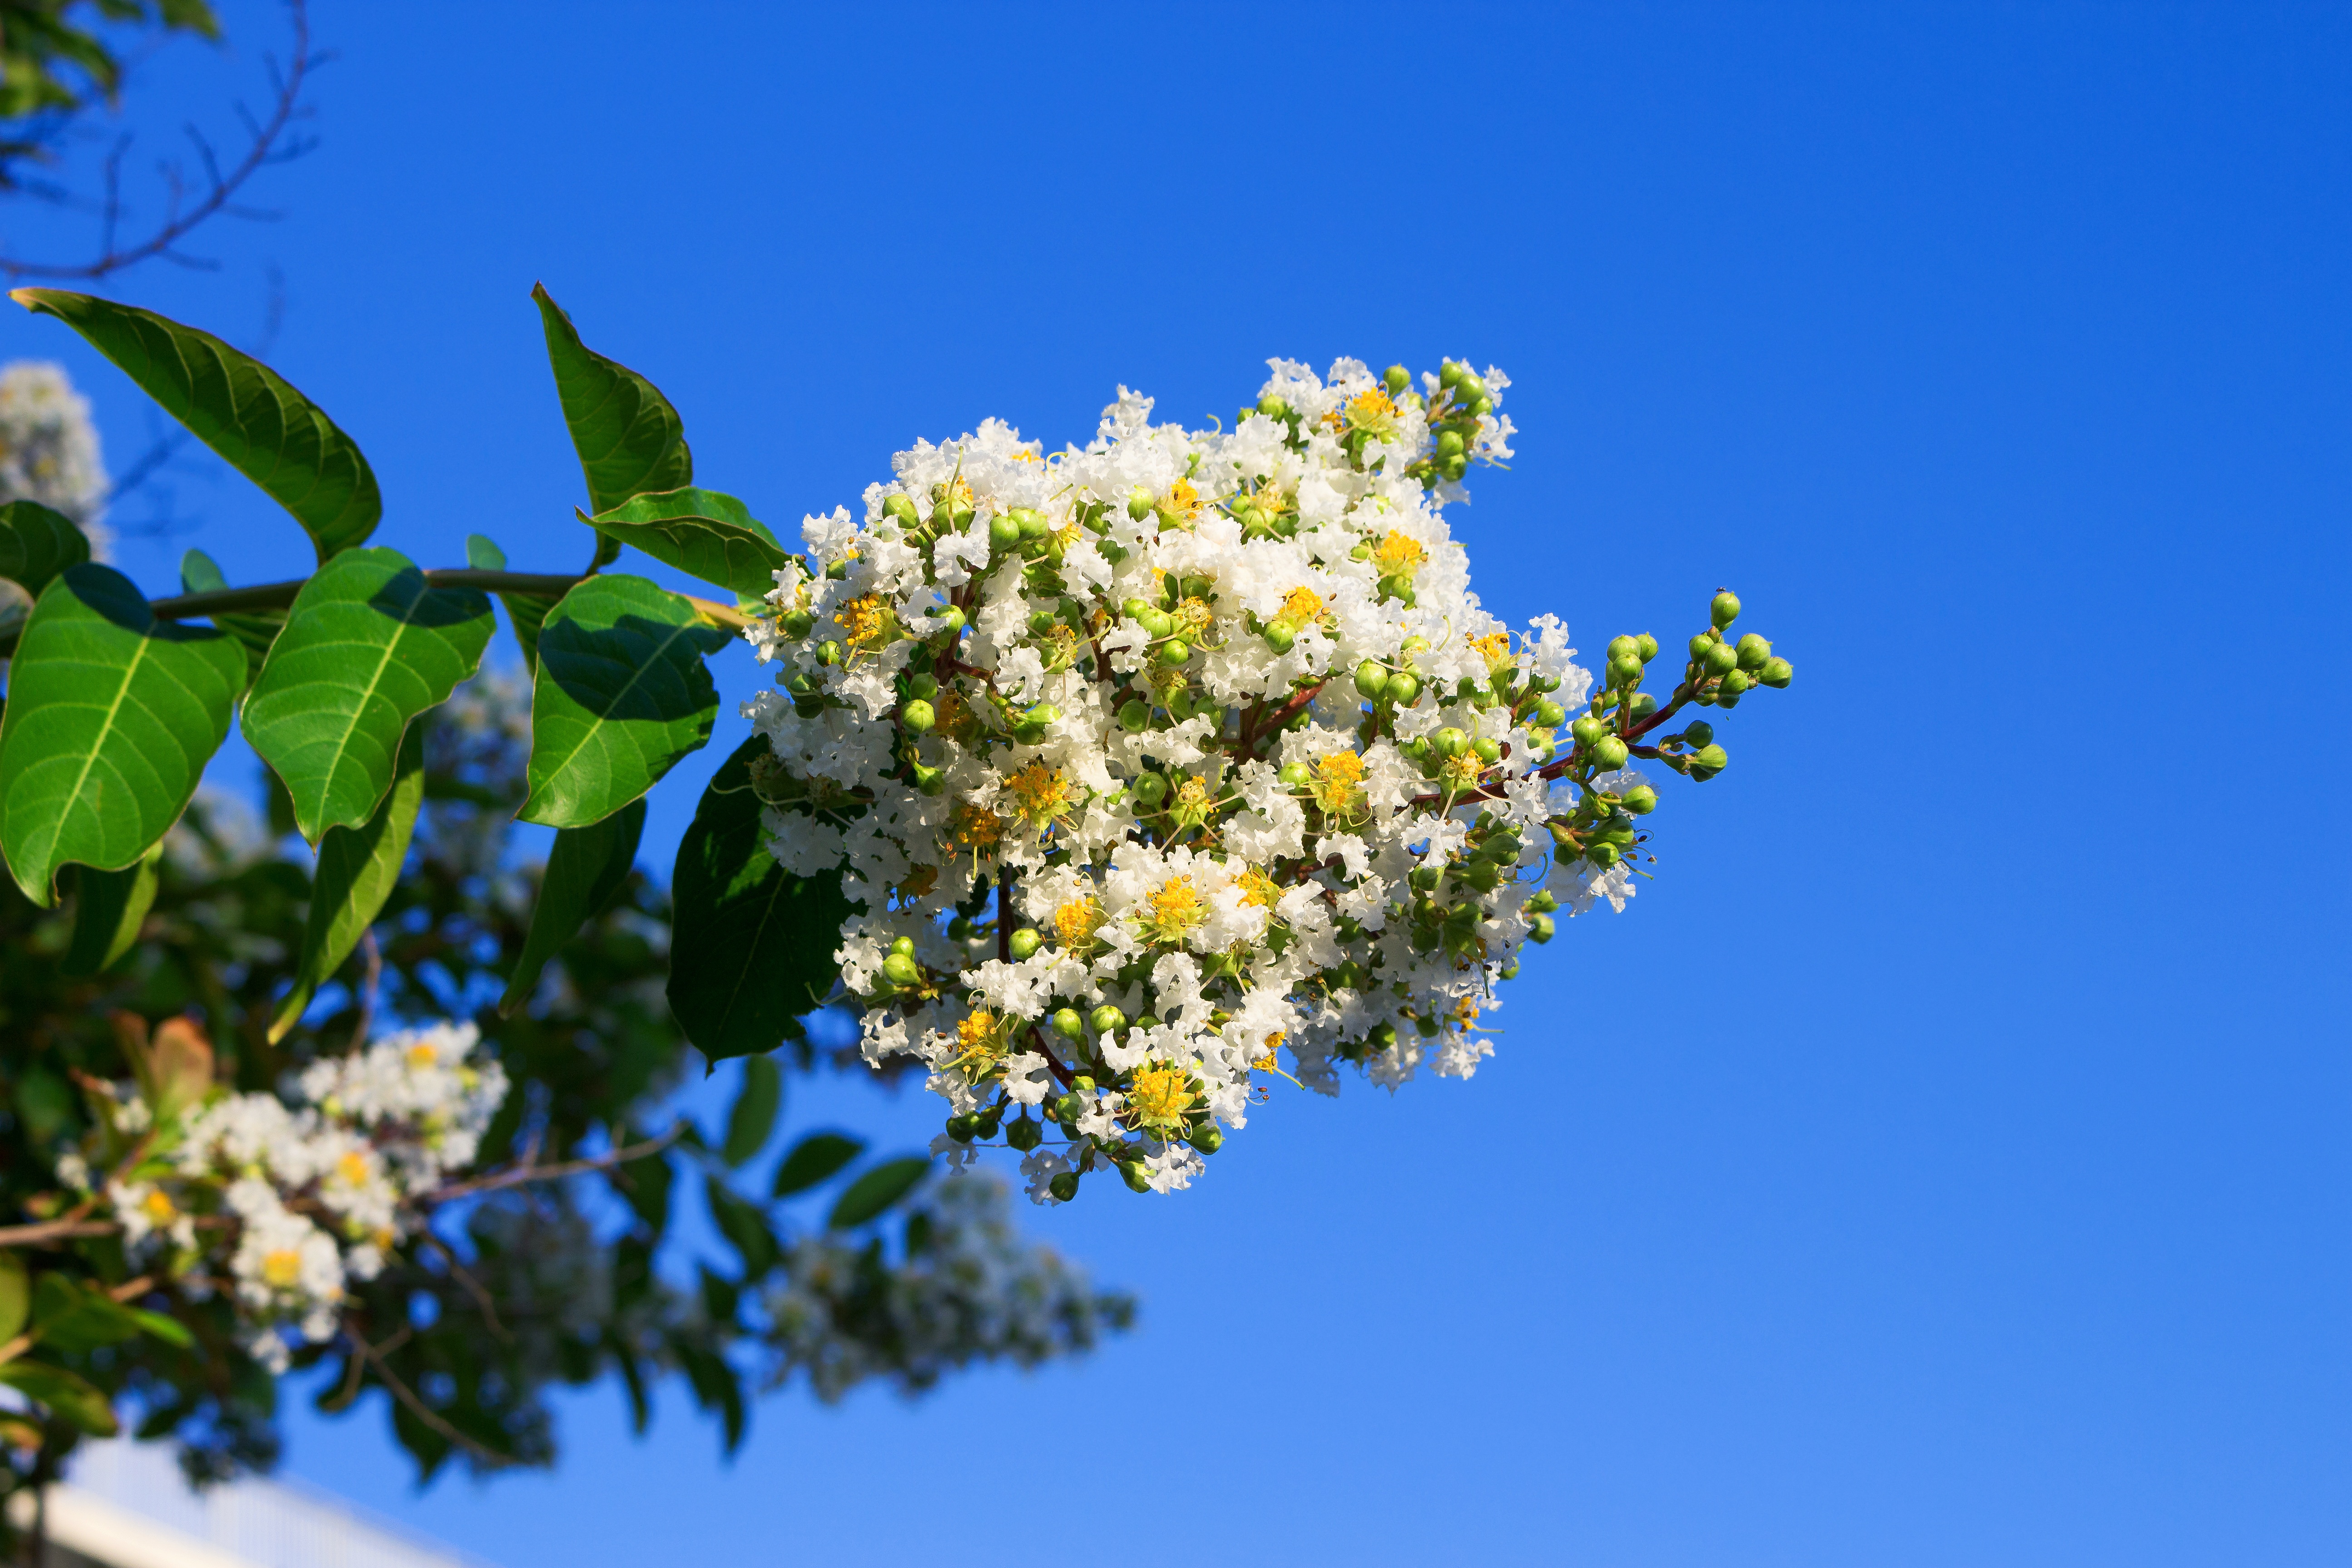
tree, nature, branch, blossom, plant, sky, sunlight, leaf, flower, produce, blue, flora, shrub, crepe, jupiter, crepe myrtle, white flowers, flowering plant, lagerstroemia indica, espumilla, jupiter tree, indian lilac, lila's south, land plant